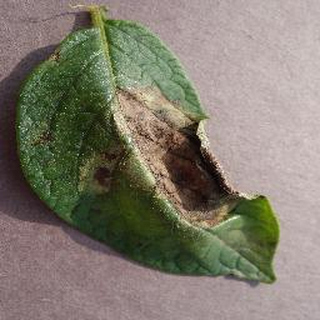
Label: potato_late_blight